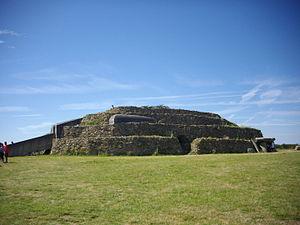
Le Petit Mont d'Arzon (Morbihan, France)